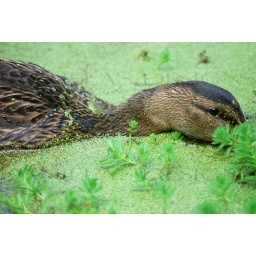
Furiously searching for berries in a small, oddly green lake in Golden Gate Park, S.F.